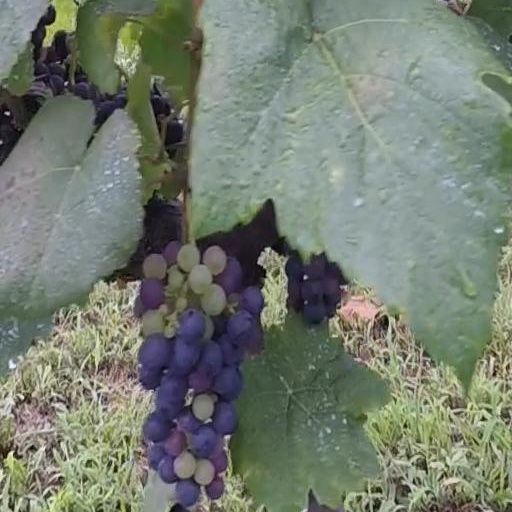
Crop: grape